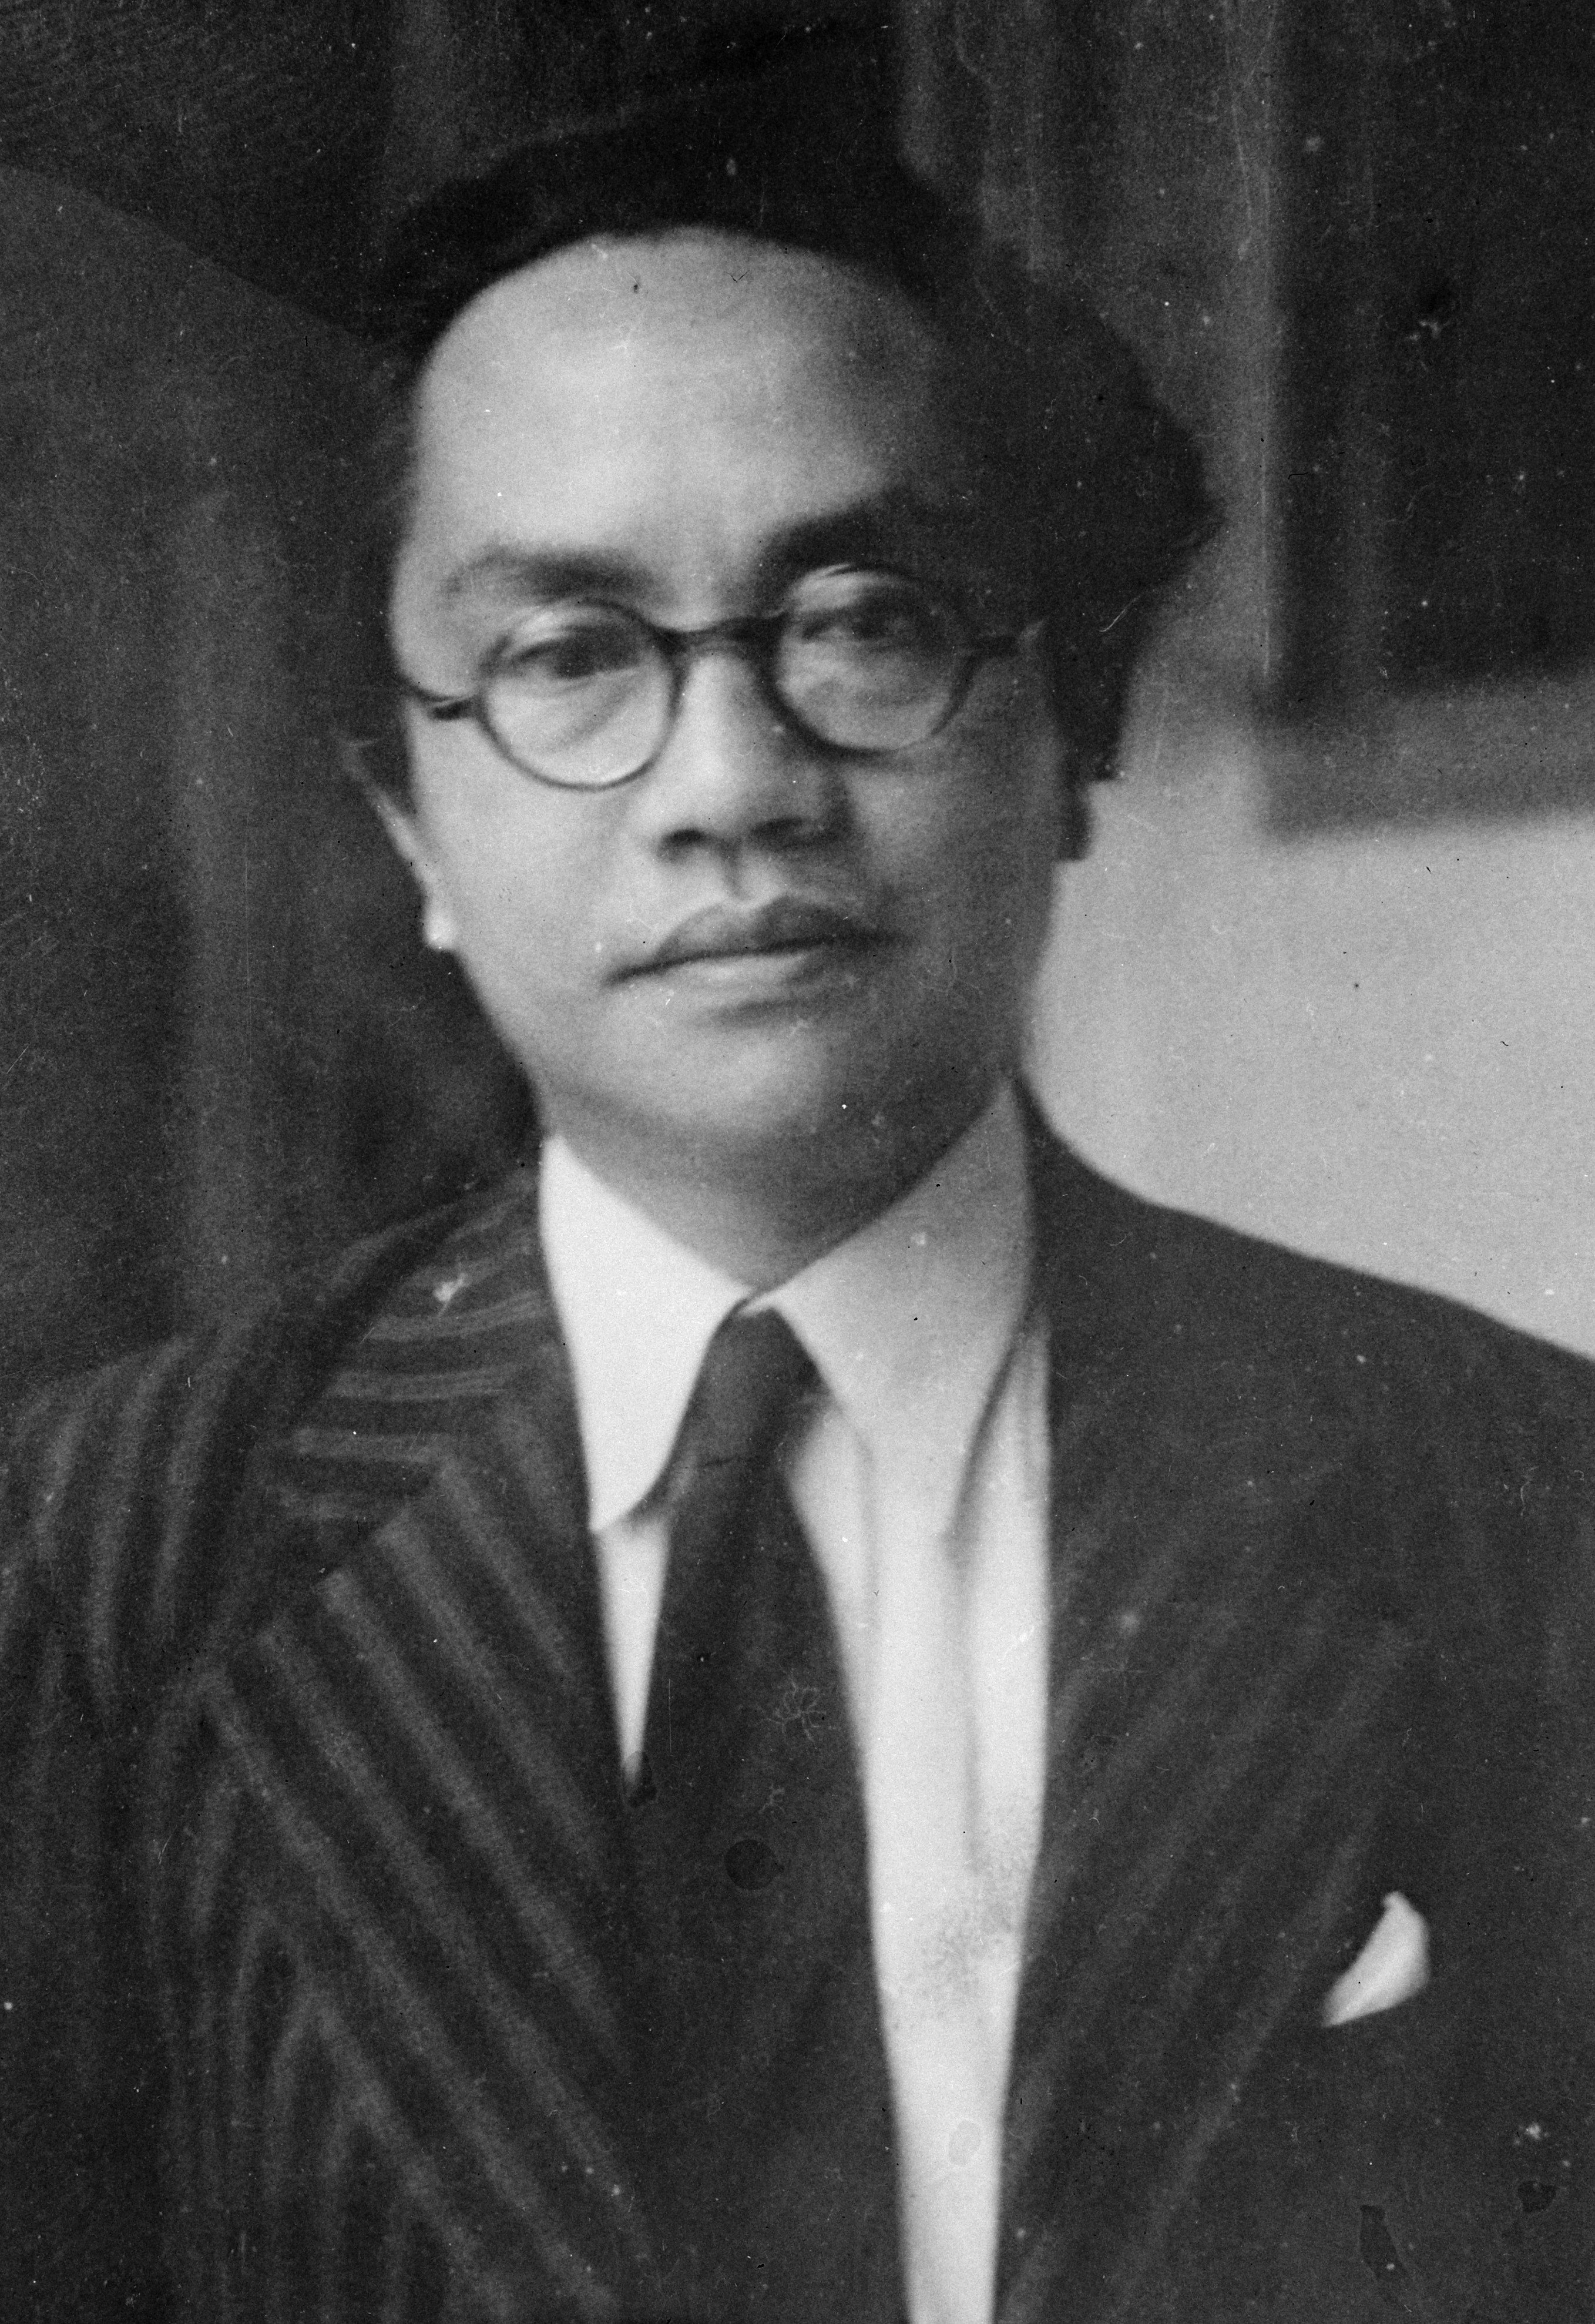
อามีร์ ชารีฟุดดิน

| name = อามีร์ ชารีฟุดดิน
| image = Amir Sjarifoeddin.jpg
| office = นายกรัฐมนตรีอินโดนีเซียคนที่ 2
| term_start = 3 กรกฎาคม พ.ศ. 2490
| term_end = 29 มกราคม พ.ศ. 2491
| successor = โมฮัมมัด ฮัตตา
| predecessor=ซูตัน ชะฮ์รีร์
| birth_place = เมดัน, จังหวัดสุมาตราเหนือ|สุมาตราเหนือ, หมู่เกาะอินเดียตะวันออกของเนเธอร์แลนด์
| death_place = ซูราการ์ตา, จังหวัดชวากลาง|ชวากลาง, อินโดนีเซีย
| party = พรรคสังคมนิยมอินโดนีเซีย
| religion = ศาสนาคริสต์
อามีร์ ชารีฟุดดิน ฮาราฮัป () เป็นนักชาตินิยมอินโดนีเซียผู้ก่อตั้งพรรคสังคมนิยมอินโดนีเซีย และเป็นนายกรัฐมนตรีระหว่าง พ.ศ. 2490–2491
== ก่อนสงครามโลกครั้งที่สอง ==
อามีร์เกิดที่เมืองเมดัน เกาะสุมาตรา เดิมนับถือศาสนาอิสลาม แต่ต่อมาได้เปลี่ยนมานับถือศาสนาคริสต์นิกายโปรแตสแตนต์ จัดเป็นผู้เคร่งศาสนาคนหนึ่ง เขาสำเร็จการศึกษาทางด้านกฎหมายจากมหาวิทยาลัยจาการ์ตาเมื่อ พ.ศ. 2476 เขาสนใจการเมืองตั้งแต่ยังเป็นนักศึกษา และสมัครเป็นสมาชิกพรรคคอมมิวนิสต์อินโดนีเซียตั้งแต่ พ.ศ. 2478 ในช่วงก่อนสงครามโลกครั้งที่สอง เขาเป็นผู้นำองค์กรชาตินิยมที่เรียกว่าปาร์ตินโด และเป็นผู้ร่วมตั้งขบวนการประชาชนอินโดนีเซียหรือเกรินโด องค์การนี้ต้องการเป็นเอกราชแต่ยินดีให้ความช่วยเหลือรัฐบาลอาณานิคมเพื่อต่อต้านฟาสซิสต์
== ญี่ปุ่นยึดครอง ==
หลังจากญี่ปุ่นยึดครองอินโดนีเซียใน พ.ศ. 2485 ญี่ปุ่นพยายามหาเสียงสนับสนุนจากชาวอินโดนีเซีย ซึ่งผู้นำขบวนการชาตินิยมบางคน เช่น โมฮัมมัด ฮัตตา, ซูการ์โน เป็นต้น ให้ความร่วมมือกับญี่ปุ่น แต่อามีร์ไม่ให้ความร่วมมือ เขาตั้งขบวนการใต้ดินขึ้นต่อสู้กับญี่ปุ่น โดยได้รับความช่วยเหลือจากเนเธอร์แลนด์ การดำเนินการของขบวนการดังกล่าวไม่ได้ผล เพราะญี่ปุ่นสืบทราบเสียก่อน ในเดือนมกราคม พ.ศ. 2486 อามีร์และพวกก็ถูกทหารญี่ปุ่นจับ หลายคนถูกประหารชีวิต แต่ฮัตตาและซูการ์โนได้ขอให้ผ่อนผัน อามีร์จึงถูกจำคุกจนสิ้นสุดสงคราม
== นายกรัฐมนตรี ==
หลังจากที่ซูการ์โนและฮัตตาประกาศตั้งสาธารณรัฐอินโดนีเซียขึ้นในเดือนสิงหาคม พ.ศ. 2488 อามีร์ได้เป็นรัฐมนตรีว่าการกระทรวงสารนิเทศ ต่อมาอามีร์กับซูตัน ชะฮ์รีร์ได้ยึดอำนาจจากซูการ์โน ตั้งรัฐบาลชุดใหม่ เพื่อล้มล้างภาพของผู้นำรัฐบาลที่เคยร่วมมือกับญี่ปุ่น อามีร์นั้นได้เป็นรัฐมนตรีว่าการกระทรวงสารนิเทศและกระทรวงกลาโหม
ในสมัยรัฐบาลของชะฮ์รีร์ ได้ออกกฎหมายพรรคการเมือง ทำให้มีพรรคการเมืองมาจดทะเบียนจำนวนมาก รวมทั้งพรรคคอมมิวนิสต์อินโดนีเซียด้วย แต่อามีร์ไม่ได้เปิดเผยตัวว่าเป็นสมาชิกพรรคคอมมิวนิสต์ ระหว่างที่เป็นรัฐมนตรีกระทรวงกลาโหม อามีร์ได้จัดตั้งกองกำลังสารวัตรทหารที่จงรักภักดีต่อเขา และพยายามสร้างกองทัพอินโดนีเซียตามแบบกองทัพแดงของรัสเซีย ทำให้ทหารที่เคยร่วมมือกับญี่ปุ่นไม่ค่อยพอใจอามีร์เท่าใดนัก
ปัญหาของอินโดนีเซียหลังสงครามคือเนเธอร์แลนด์ไม่ต้องการรับรองเอกราชของอินโดนีเซีย และพยายามส่งทหารเข้ามา ในเดือนมีนาคม พ.ศ. 2489 ชะฮ์รีร์ได้ลอบเจรจากับเนเธอร์แลนด์ ให้สาธารณรัฐอินโดนีเซียมีอำนาจปกครองเกาะชวา มาดูรา และสุมาตรา เกาะอื่นๆให้อยู่ในอำนาจของเนเธอร์แลนด์ และจะตั้งสหพันธรัฐอินโดนีเซียในสหภาพเนเธอร์แลนด์-อินโดนีเซีย เมื่อความจริงถูกเปิดเผย ทำให้ชาวอินโดนีเซียผิดหวังมากจนชะฮ์รีร์ต้องลาออกและอามีร์ขึ้นเป็นนายกรัฐมนตรีแทน ในเดือนกรกฎาคม พ.ศ. 2490
ทันทีที่อามีร์ขึ้นรับตำแหน่ง ปัญหาที่ต้องเผชิญคือการสู้รบกับเนเธอร์แลนด์ เนเธอร์แลนด์บุกเข้าโจมตีชวา มาดูรา และสุมาตรา แม้จะรุกคืบไปได้อย่างรวดเร็ว แต่เนเธอร์แลนด์ก็เผชิญแรงกดดันจากสหรัฐและสหประชาชาติให้พักรบ และลงนามในสนธิสัญญาสงบศึกเมื่อเดือนมกราคม พ.ศ. 2491 โดยกำหนดเส้นสมมุติตามแนวการรุกคืบของเนเธอร์แลนด์ และให้เนเธอร์แลนด์ได้ดินแดนหลังเส้นนี้ ซึ่งคิดเป็นสองในสามของเกาะ ทำให้ประชาชนไม่พอใจ อามีร์จึงต้องพ้นจากตำแหน่งนายกรัฐมนตรี
== เสียชีวิต ==
หลังจากพ้นจากตำแหน่ง อามีร์เข้าร่วมกับพรรคคอมมิวนิสต์ และพยายามจัดตั้งแนวร่วมประชาธิปไตยประชาชนเพื่อนัดหยุดงานและก่อการจลาจลภายใต้การสนับสนุนของสหภาพโซเวียต ในเดือนกันยายน พ.ศ. 2491 ที่เมืองมาดียุน โดนอามีร์นำกองทหารของตนเองเข้าร่วมด้วย ฝ่ายสาธารณรัฐสั่งปราบปรามอย่างเด็ดขาดจนกลายเป็นการสู้รบที่นองเลือด มีคนเสียชีวิตเป็นพันคน ในที่สุด กองกำลังของอามีร์ที่พยายามหนีเข้าในเขตอิทธิพลของเนเธอร์แลนด์ถูกจับได้ อามีร์ถูกประหารชีวิตเมื่อ 20 ธันวาคม พ.ศ. 2491
== อ้างอิง ==
สุกัญญา บำรุงสุข. "อามีร์ ซารีฟุดดิน." ใน "สารานุกรมประวัติศาสตร์สากลสมัยใหม่: เอเชีย เล่ม 1 อักษร A-B ฉบับราชบัณฑิตยสถาน." กรุงเทพฯ : ราชบัณฑิตยสถาน, 2539, หน้า 132–135.
หมวดหมู่:นักการเมืองชาวอินโดนีเซีย
หมวดหมู่:บุคคลจากเมดัน
หมวดหมู่:นายกรัฐมนตรีอินโดนีเซีย
หมวดหมู่:ชาวบาตัก
หมวดหมู่:บุคคลจากศาสนาอิสลามที่เปลี่ยนไปนับถือศาสนาคริสต์
หมวดหมู่:คริสต์ศาสนิกชนชาวอินโดนีเซีย